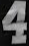
Number: 4